Mass (music)

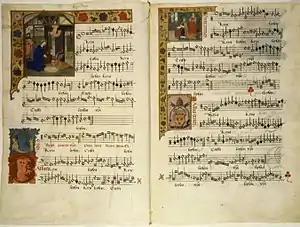
"Missa Virgo parens Christi" by Jacobus Barbireau

The Mass is a form of sacred musical composition that sets the invariable portions of the Christian Eucharistic liturgy (principally that of the Catholic Church, the Anglican Communion, and Lutheranism), known as the Mass.